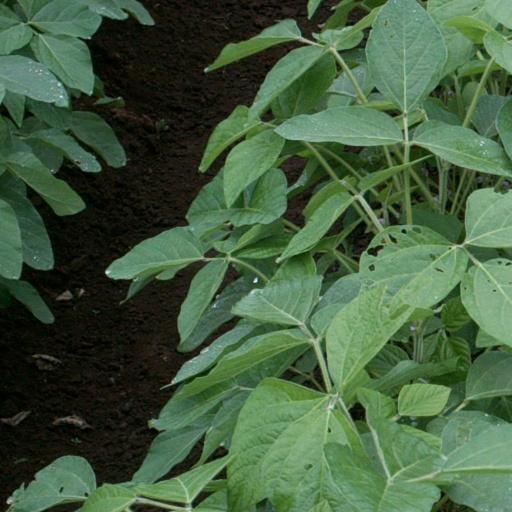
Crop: soybean